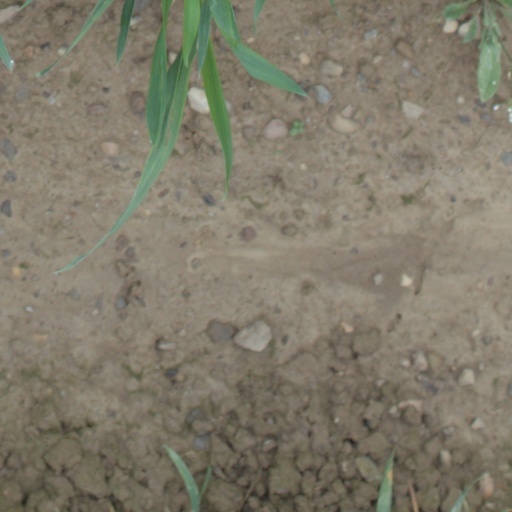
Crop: wheat